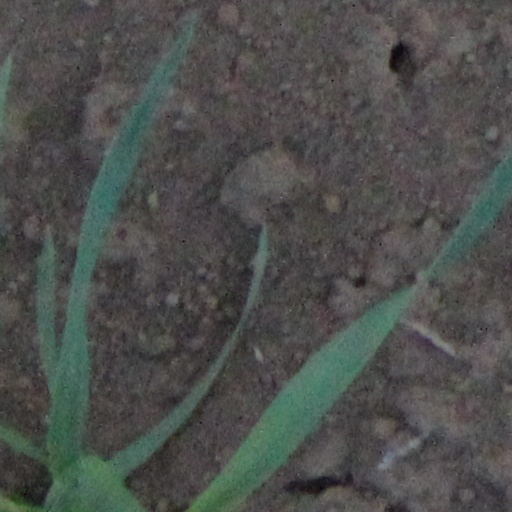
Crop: wheat